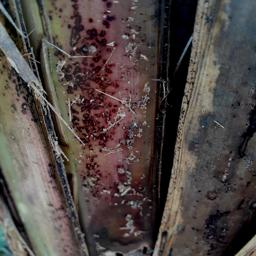
Label: PSEUDOSTEM WEEVIL